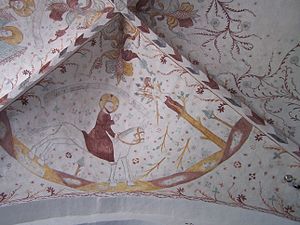
Elmelunde Kirke / Galleri
Elmelunde Kirke er en kirke i landsbyen Elmelunde ca. 8 km øst for Stege på Møn.